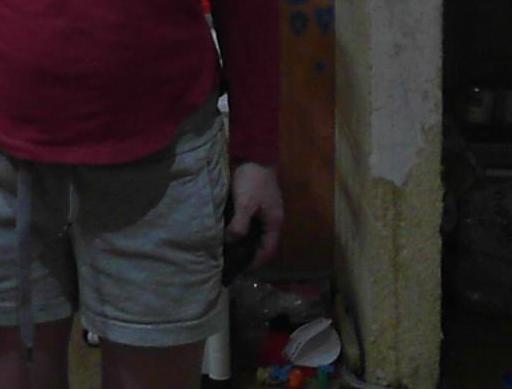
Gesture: no_gesture